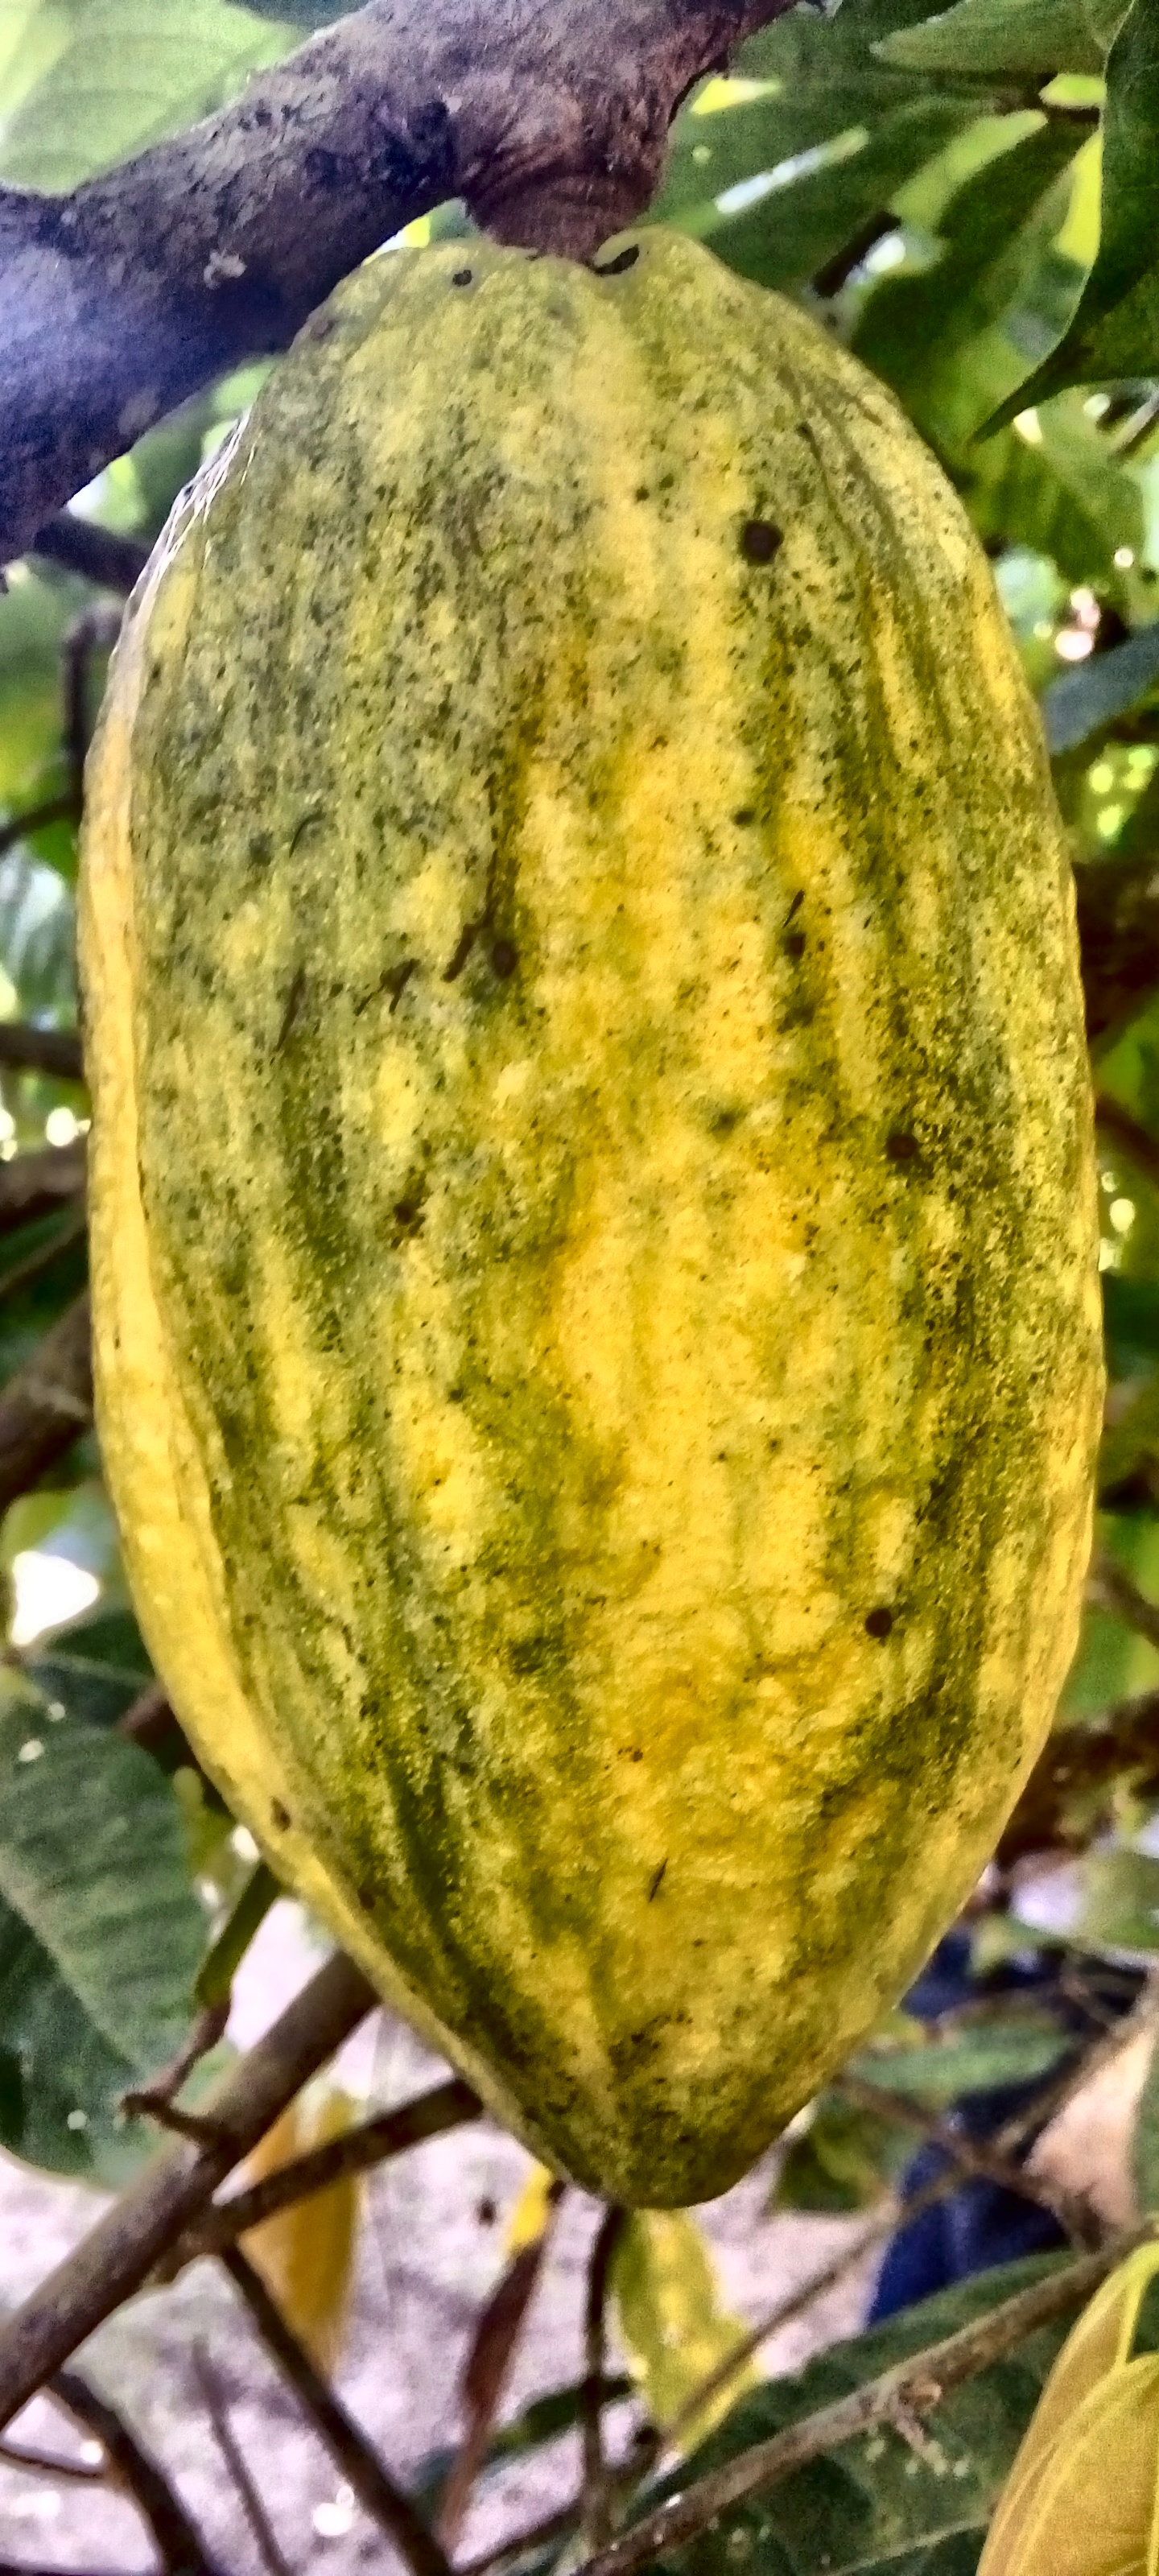
Maturity: mature
Variety: Guiana